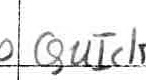
Label: quickly